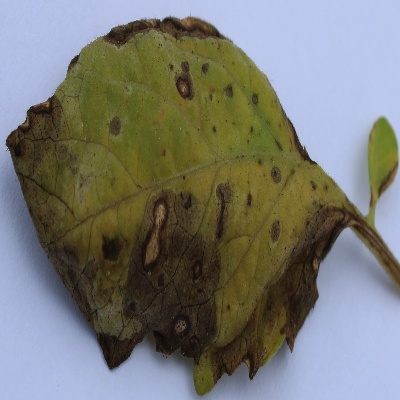
Crop: Tomato
Condition: septoria leaf spot